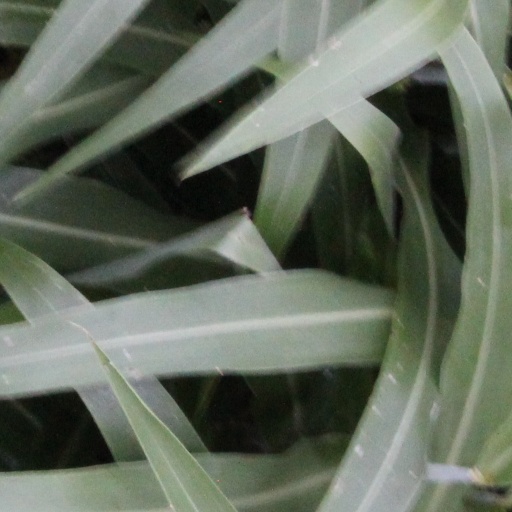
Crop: sorghum